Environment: real
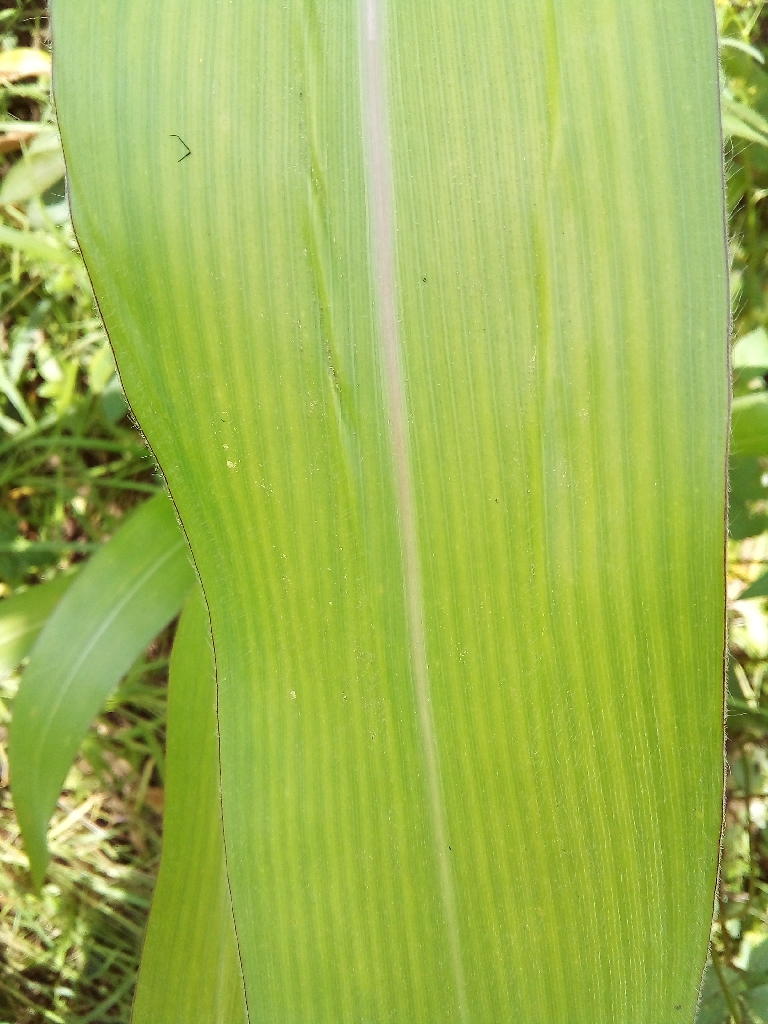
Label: healthy